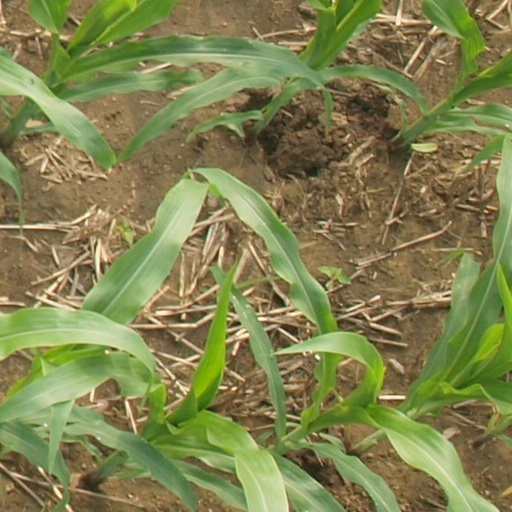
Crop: maize; corn